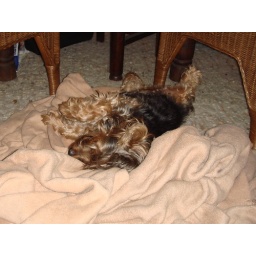
Right now, while I'm sitting at my notebook, Delphy is sleeping under the table...